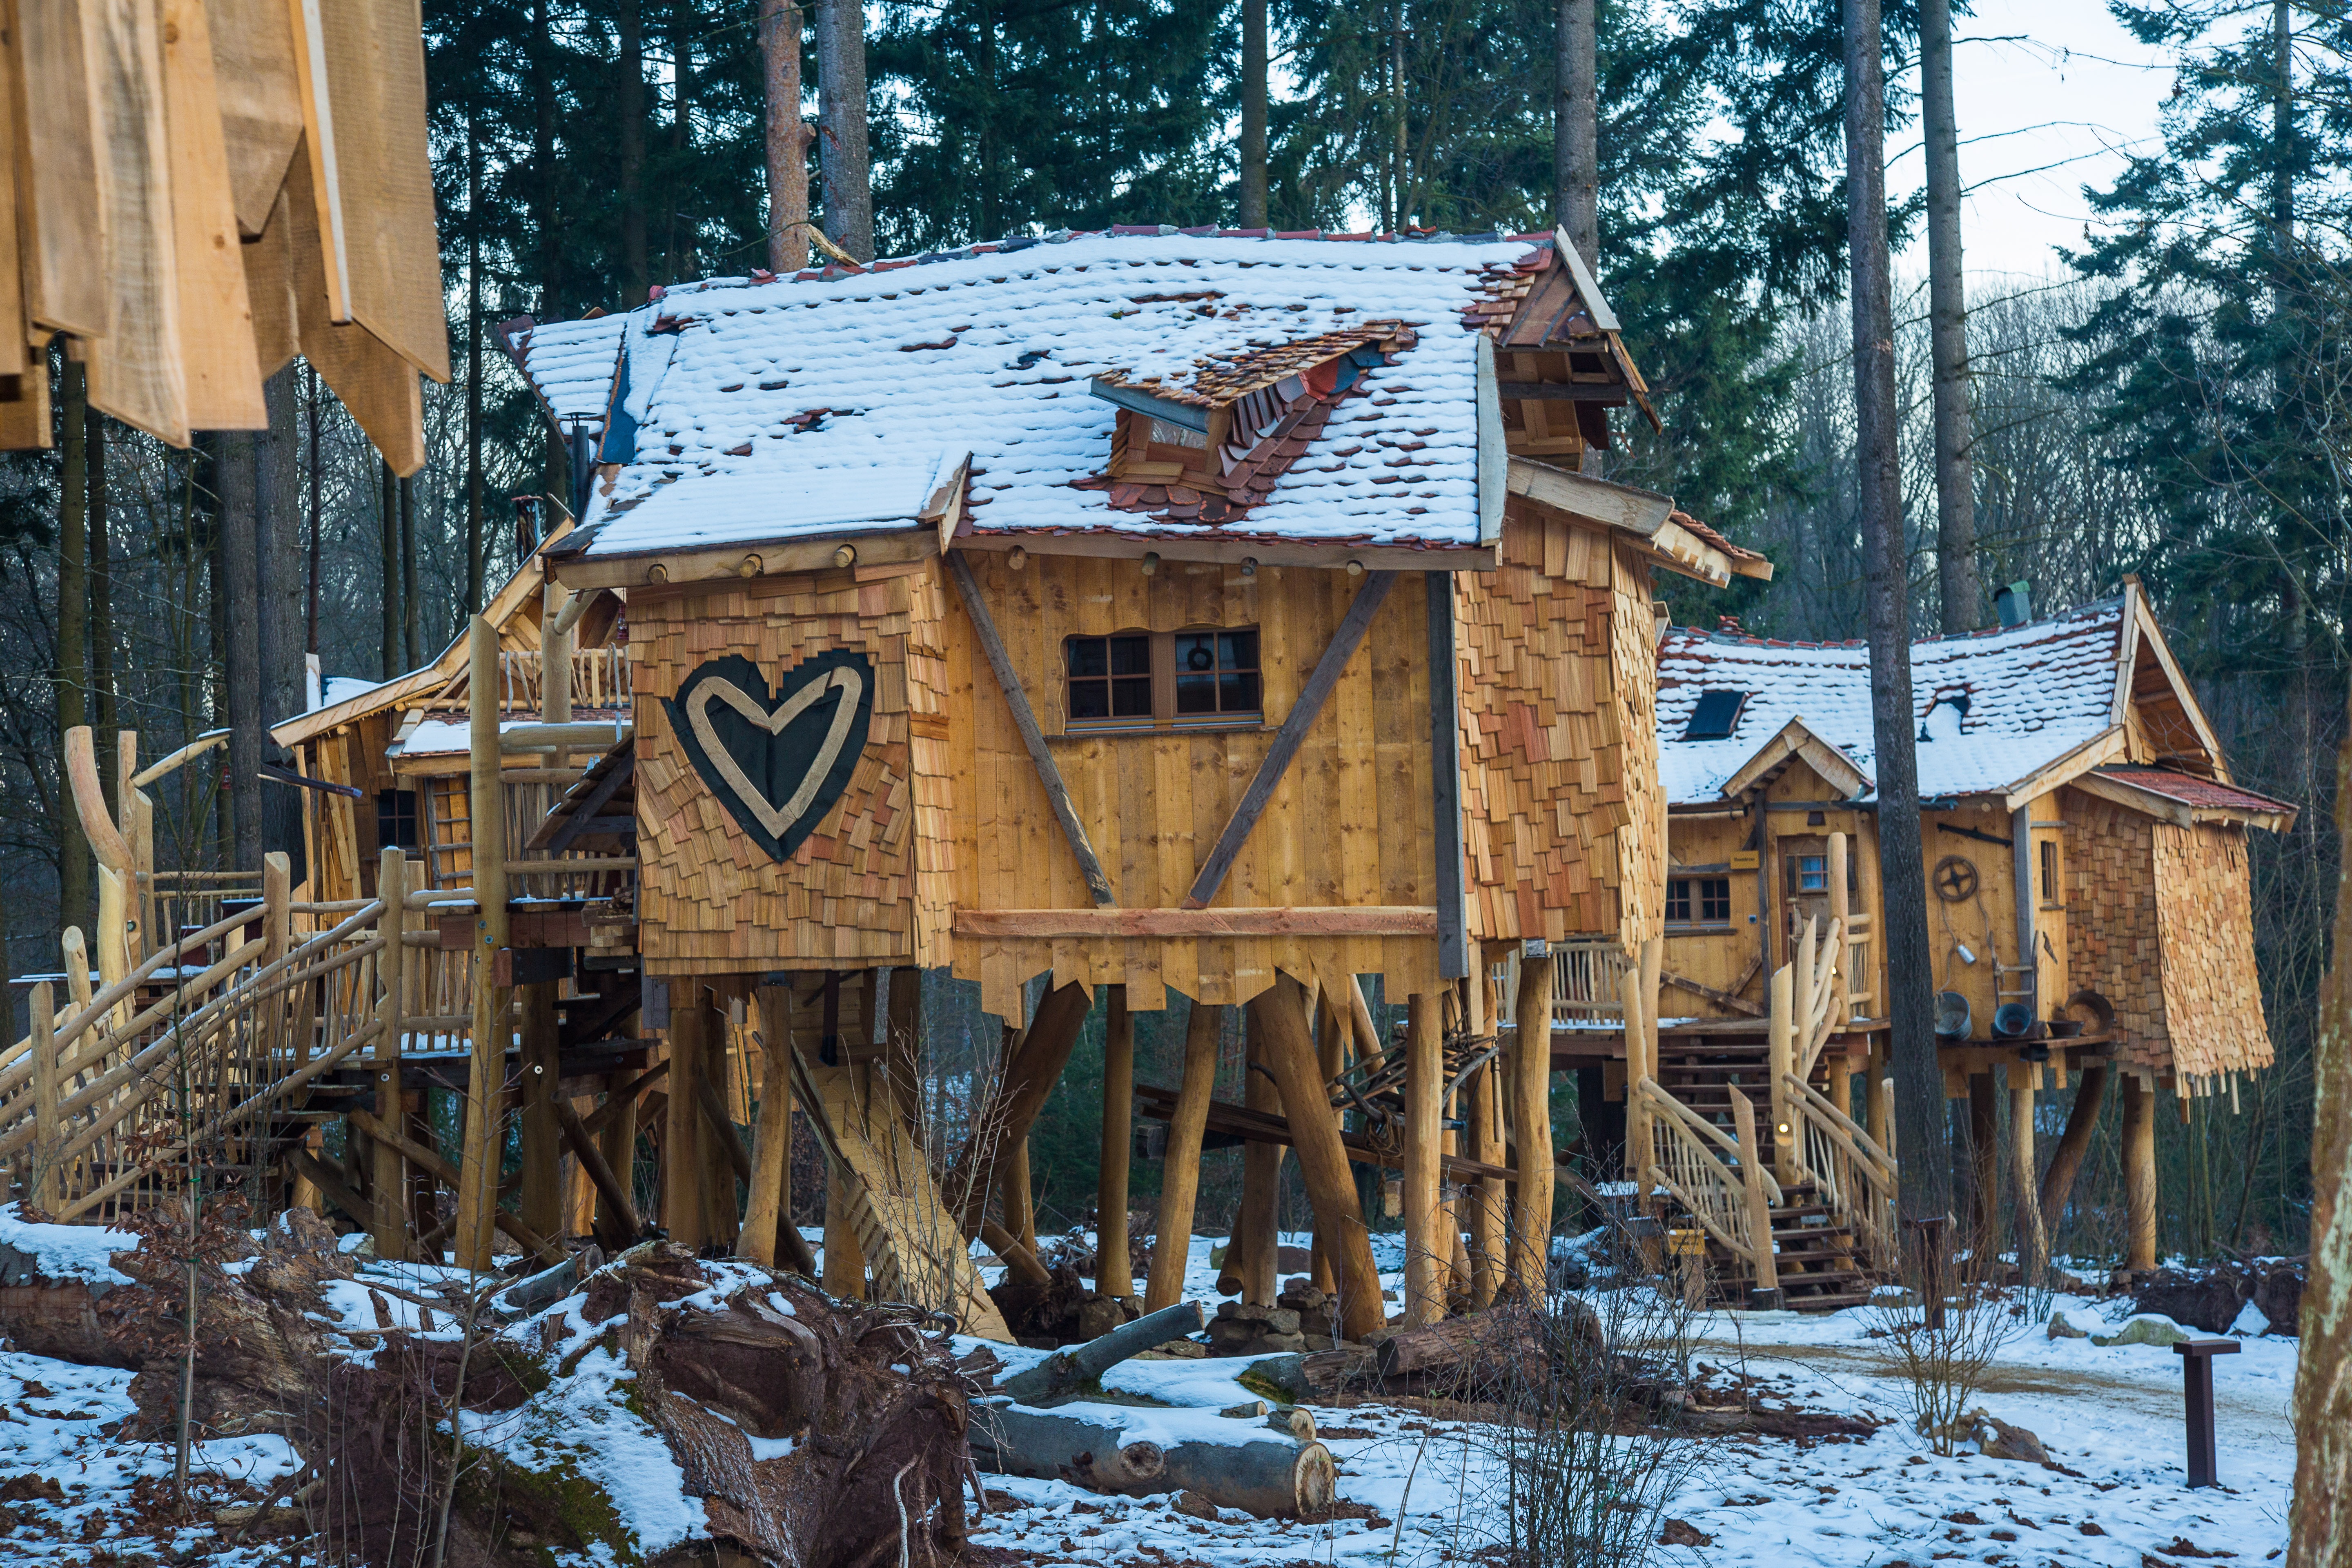
tree, snow, winter, wood, house, building, home, vacation, hut, village, shack, live, cottage, weather, apartment, season, log cabin, rural area, treehouse, tripsdrill, tree hut, outdoor structure, sugar house